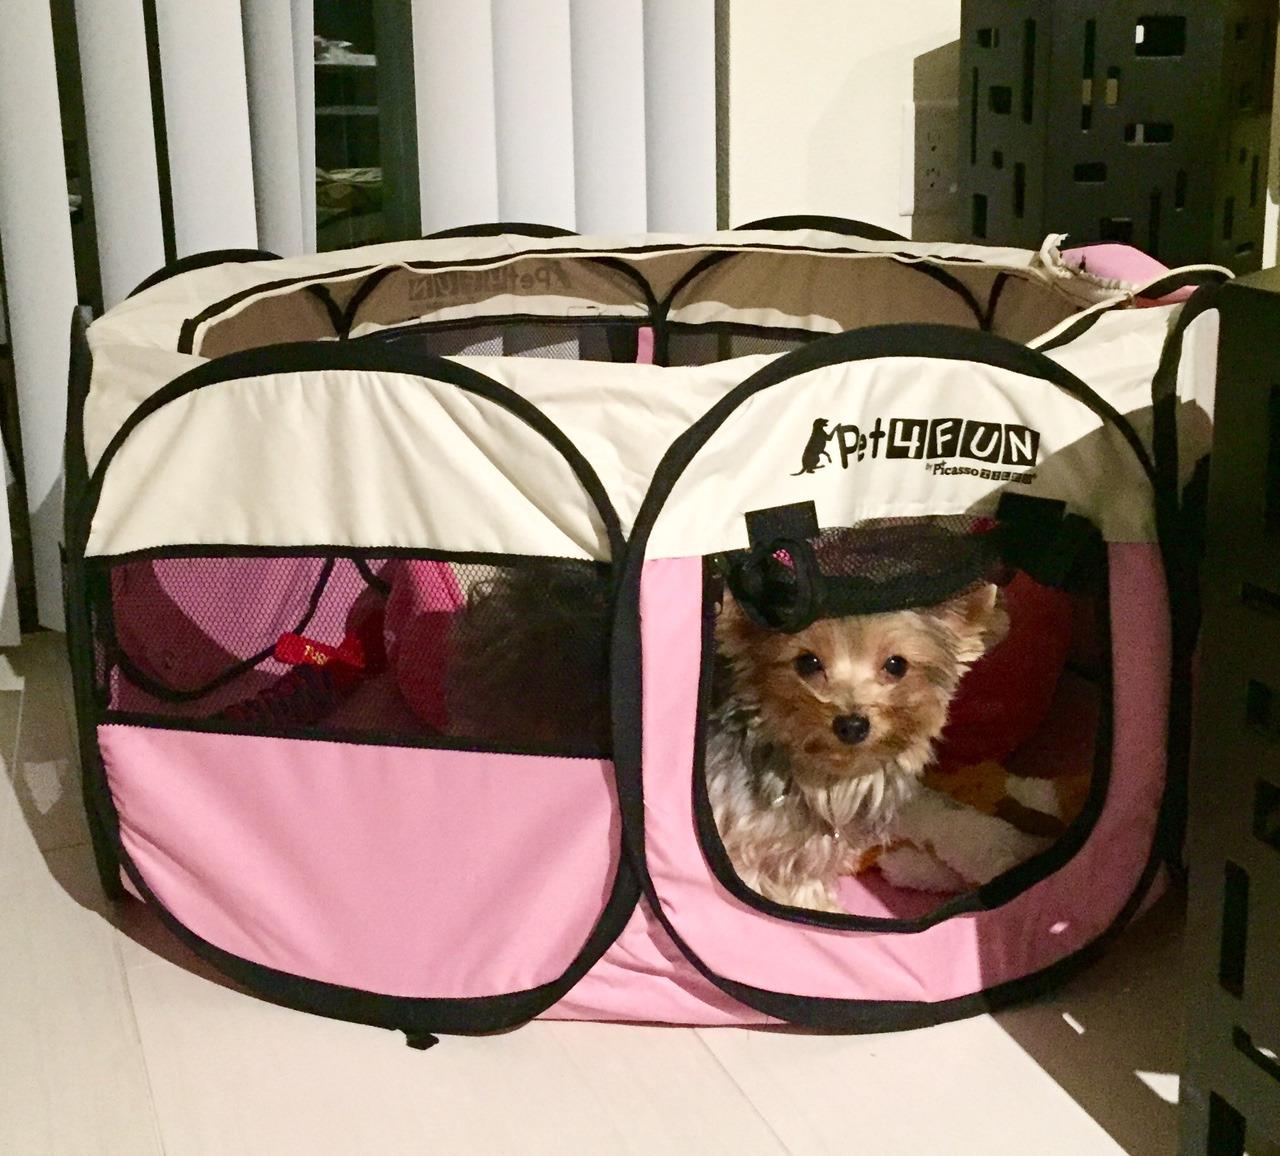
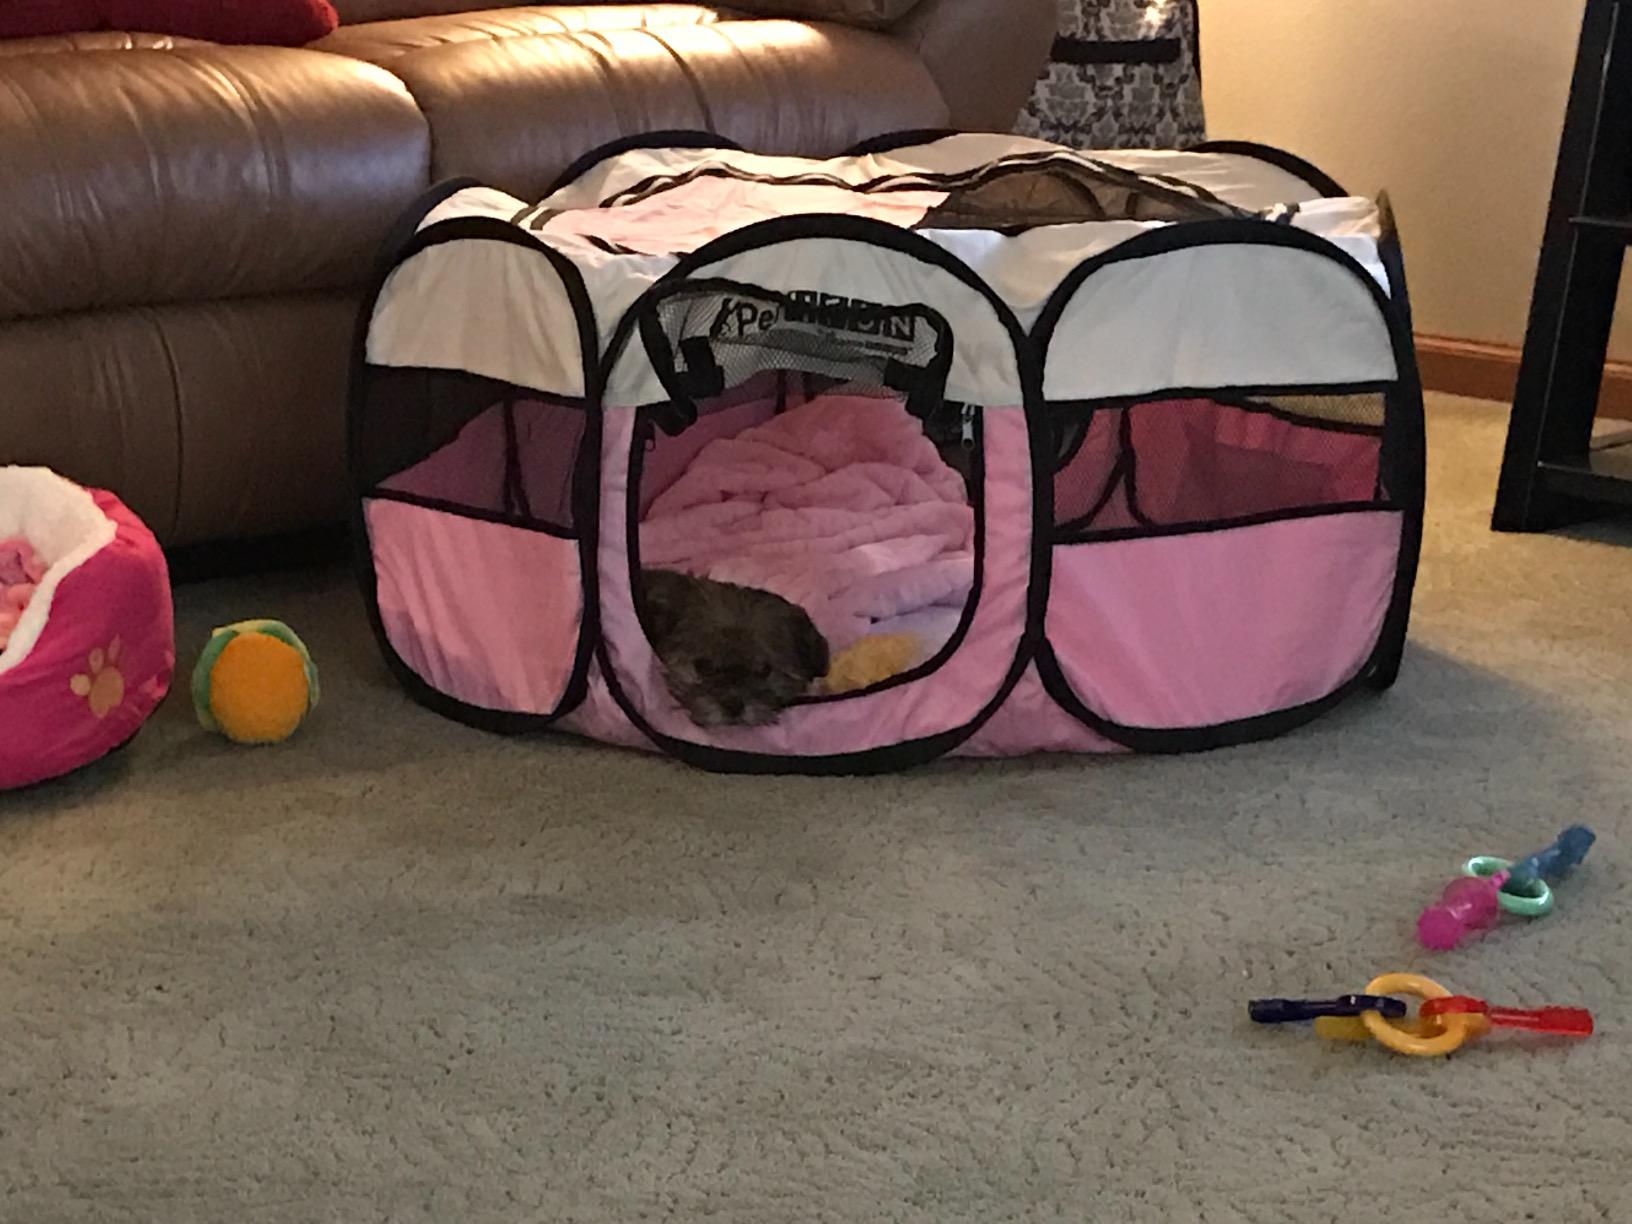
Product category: items_kennel
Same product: yes